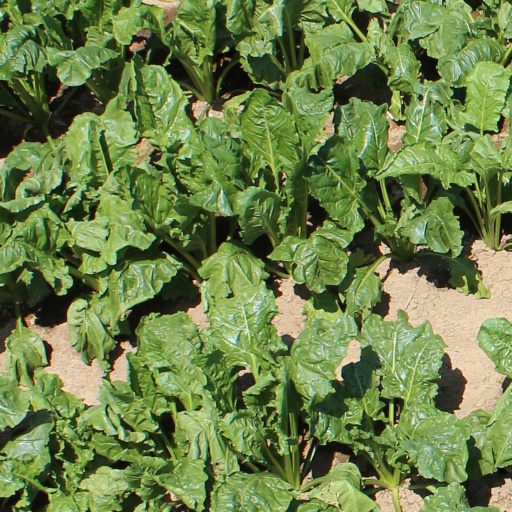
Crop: sugar beet